Madhukunda railway station

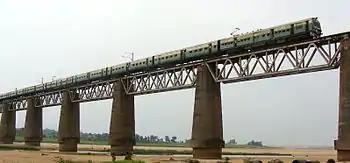
A MEMU train travelling on the bridge across Damodar River

The Tatanagar–Adra–Asansol section was electrified in the 1957–1962 period. The Asansol–Purulia sector was electrified in 1961–62.